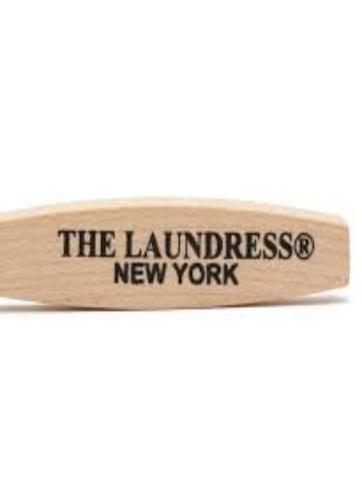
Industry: Necessities